Aliqoli Mirza Qajar

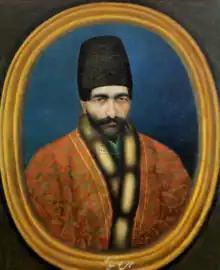
Aliqoli Mirza by Abbas Khanlou Jafar, circa 1860s

Aliqoli Mirza's first activity at Dar ul-Funun was in 1852 or 1853, when he was appointed as a chief examiner and inspector to Amir Kabir's new government college. Although he was no longer in the service of Malek Jahan, he maintained good relations with her to avoid losing his powerful ally. He even married Mah Sultan Khanum, a dancer of the Shah's court, with her blessing. He also received the governorate of Tarom, previously Malek Jahan's estate, along with Malayer and Tuyserkan. In 1857, he was bestowed the title Etezad os-Saltaneh, mainly because his book, "History of Events and Accidents in Afghanistan", called the Battle of Khushab, which he witnessed, an honourable failure.